Pelvic inflammatory disease

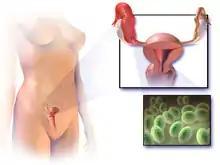
Illustration of pelvic inflammatory disease

Symptoms in PID range from none to severe. If there are symptoms, fever, cervical motion tenderness, lower abdominal pain, new or different discharge, painful intercourse, uterine tenderness, adnexal tenderness, or irregular menstruation may be noted.